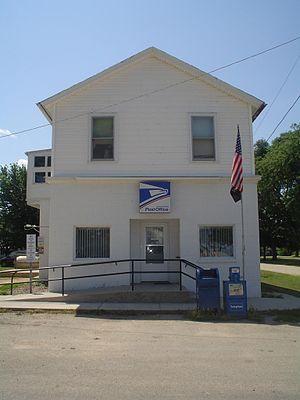
Chana est communauté incorporée du comté d'Ogle dans l'Illinois.